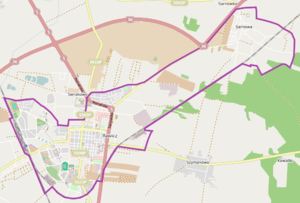
Rawicz est une ville de la voïvodie de Grande-Pologne et du powiat de Rawicz.